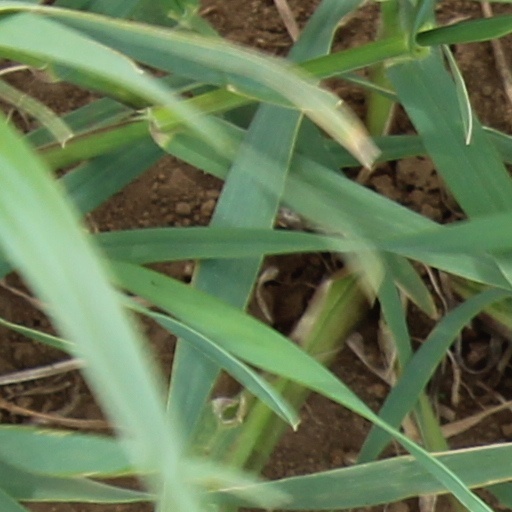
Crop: wheat